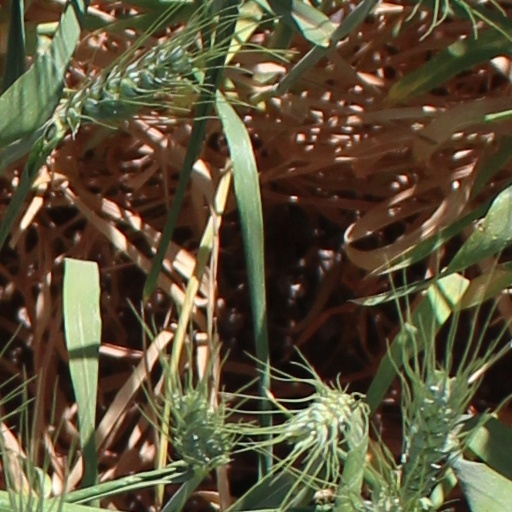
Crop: wheat